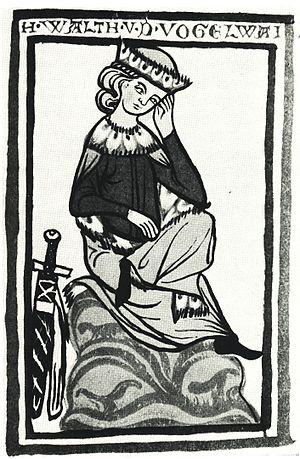
Walther von der Vogelweide, est le poète lyrique allemand le plus célèbre du Moyen Âge.